NGC 5468

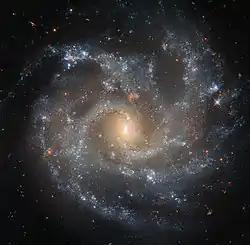
NGC 5468 imaged by the Hubble Space Telescope

NGC 5468 is an intermediate spiral galaxy located in the constellation Virgo. It is located at a distance of about 140 million light-years from Earth, which, given its apparent dimensions, means that NGC 5468 is about 110,000 light-years across. It was discovered by William Herschel on 5 March 1785.